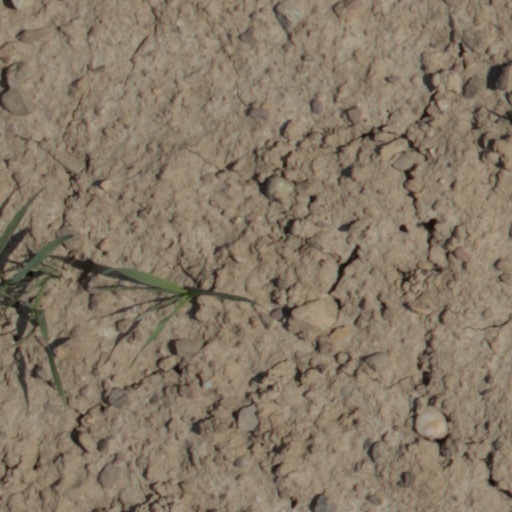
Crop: wheat